Sinhalese–Portuguese conflicts

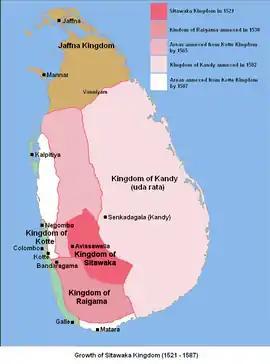
Growth of the Sitawaka kingdom from 1521 to 1587

The Portuguese arrived in Sri Lanka in 1505 and established trade relations with the Kotte kingdom. During the early 16th century their intentions were directed towards defending their trading interests, particularly the lucrative spice trade. However, with time this policy gradually changed to territorial ambitions with the objective of outright conquest. Island resources, Sri Lanka's strategic location for both trade and naval security and rise of the Mughal Empire in India influenced this change.